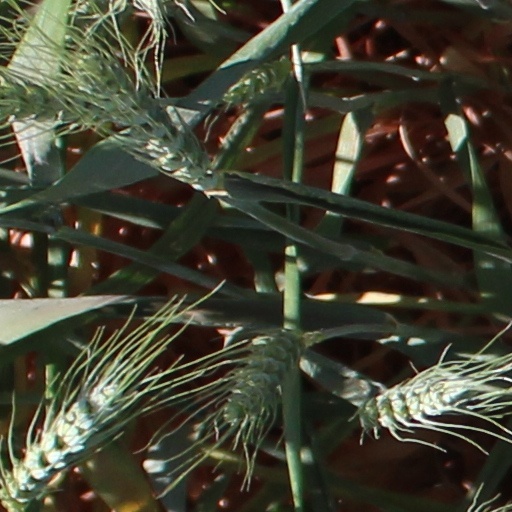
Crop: wheat